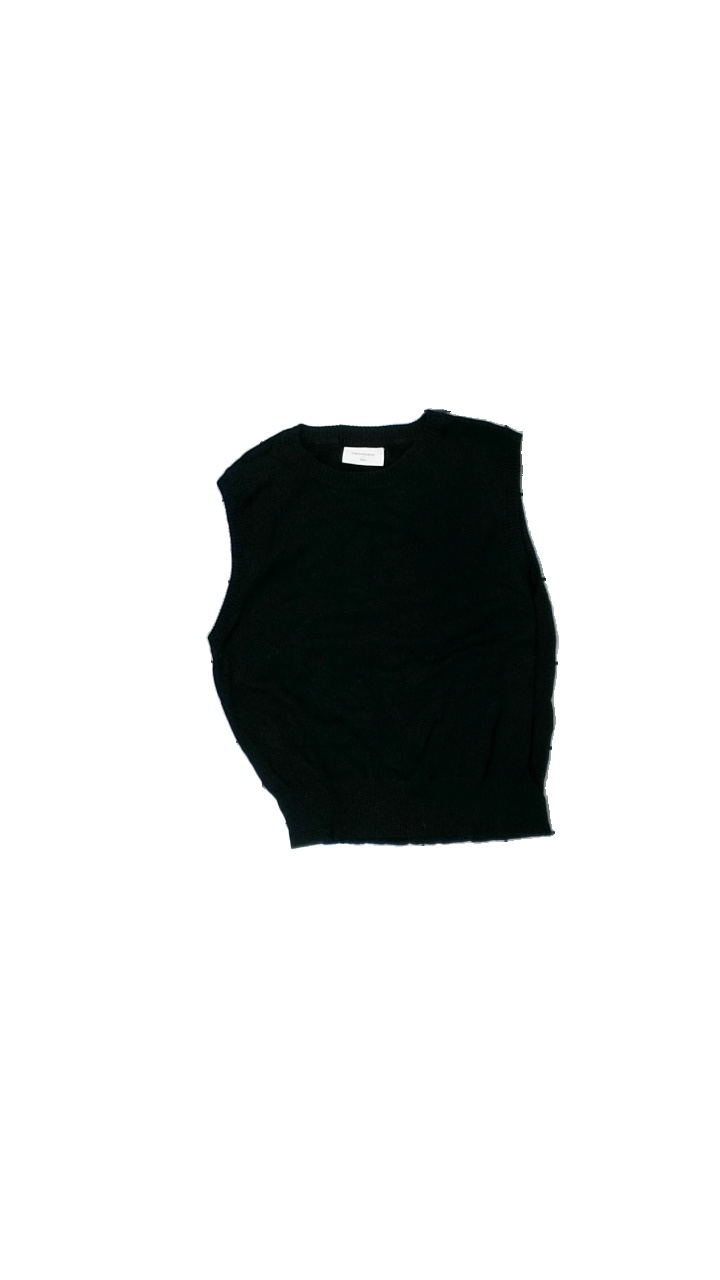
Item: Vest (Ladies)
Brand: Free Quent
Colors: Black
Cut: Regular, C-collar
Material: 100% cotton
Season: All
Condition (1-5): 3
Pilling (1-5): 5
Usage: Reuse
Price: <50